Portrait of Alessandro Manzoni

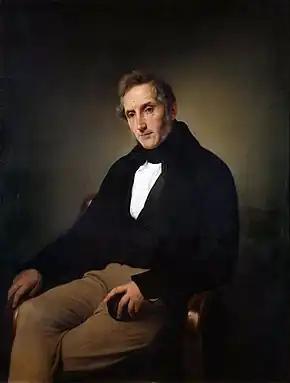
"Portrait of Alessandro Manzoni" (1841) by Francesco Hayez

Portrait of Alessandro Manzoni is an 1841 oil-on-canvas portrait of Alessandro Manzoni by the Italian painter Francesco Hayez, now in the Pinacoteca di Brera. It was commissioned in 1840 by Manzoni's second wife countess Teresa Borri Stampa and his son Stefano. After fifteen sittings the painter completed the work on 26 June 1841. Eight years later Teresa commissioned a portrait of herself by the same artist.